Yaldabaoth

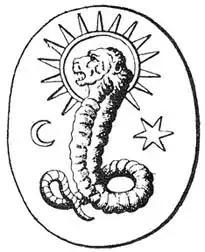
A lion-faced, serpentine deity found on a Gnostic gem in Bernard de Montfaucon's "L'antiquité expliquée et représentée en figures", a depiction of Yaldabaoth.

Yaldabaoth, otherwise known as Jaldabaoth or Ialdabaoth ("Ialtabaôth"), is a malevolent god and demiurge (creator of the material world) according to various Gnostic sects, represented sometimes as a theriomorphic, lion-headed serpent. He is identified as a false god who keeps souls trapped in physical bodies, imprisoned in the material universe.